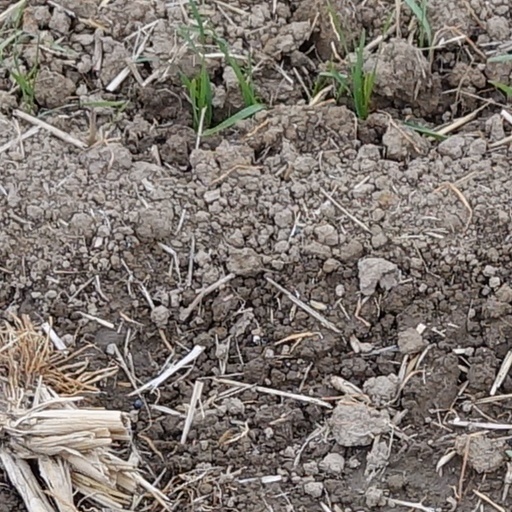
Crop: wheat